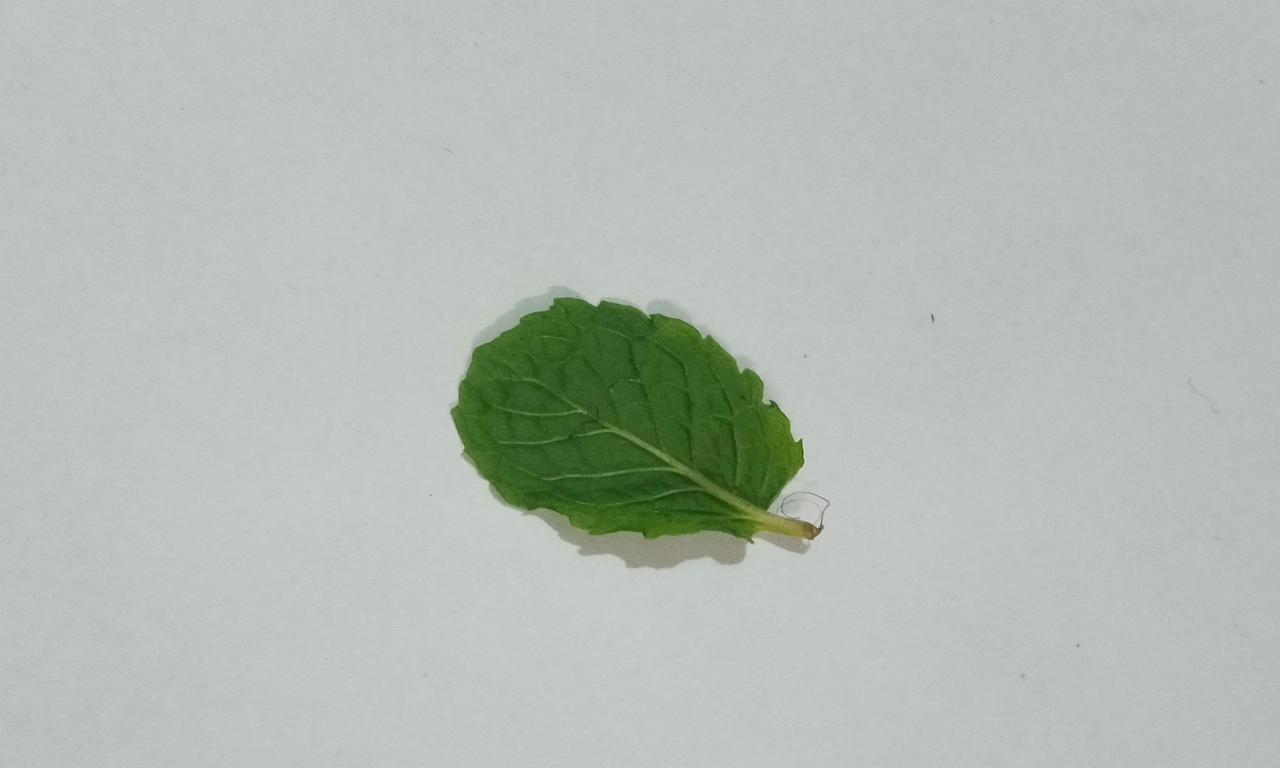
Label: Fresh